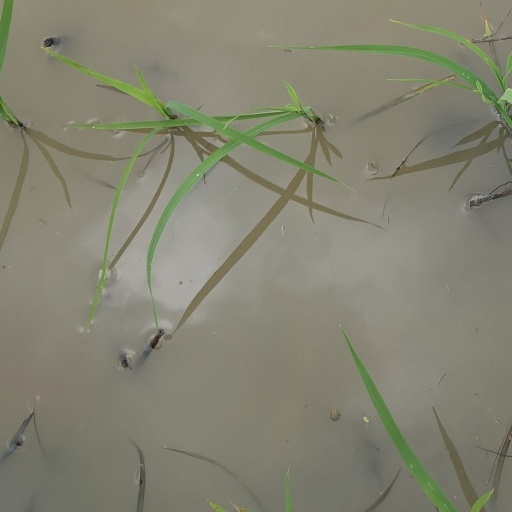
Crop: rice